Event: Ecuador Earthquake
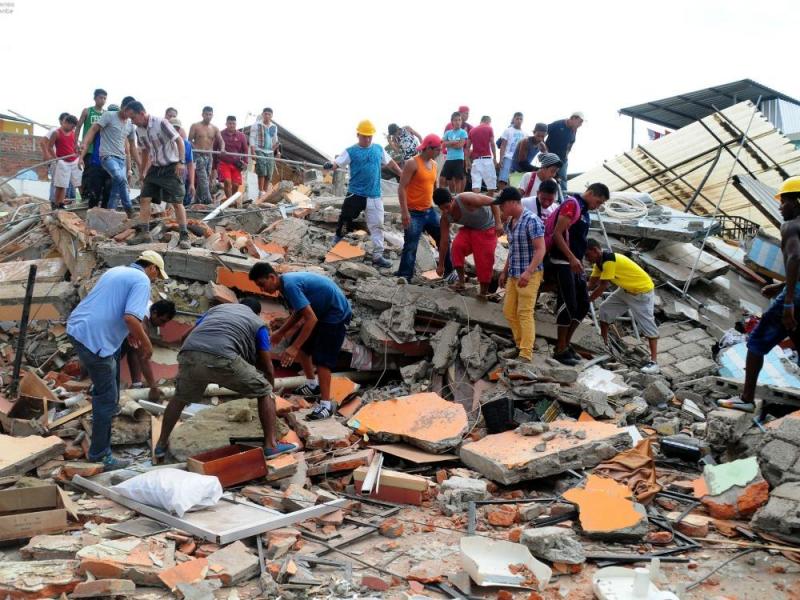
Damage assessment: no_damage